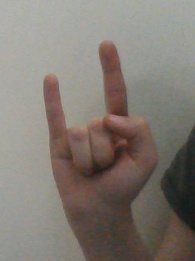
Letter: la